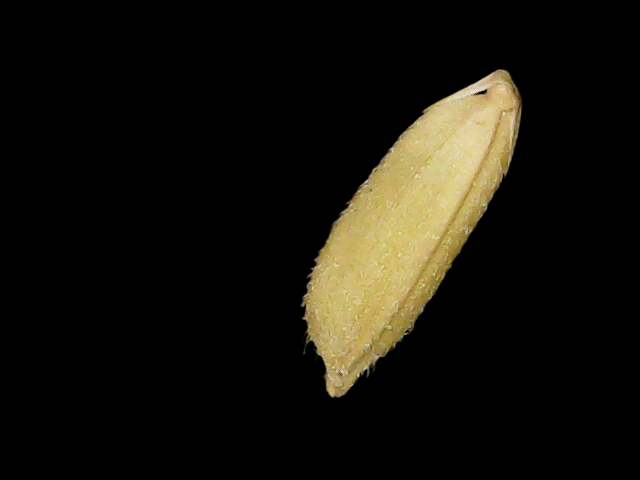
Rice variety: Binadhan17